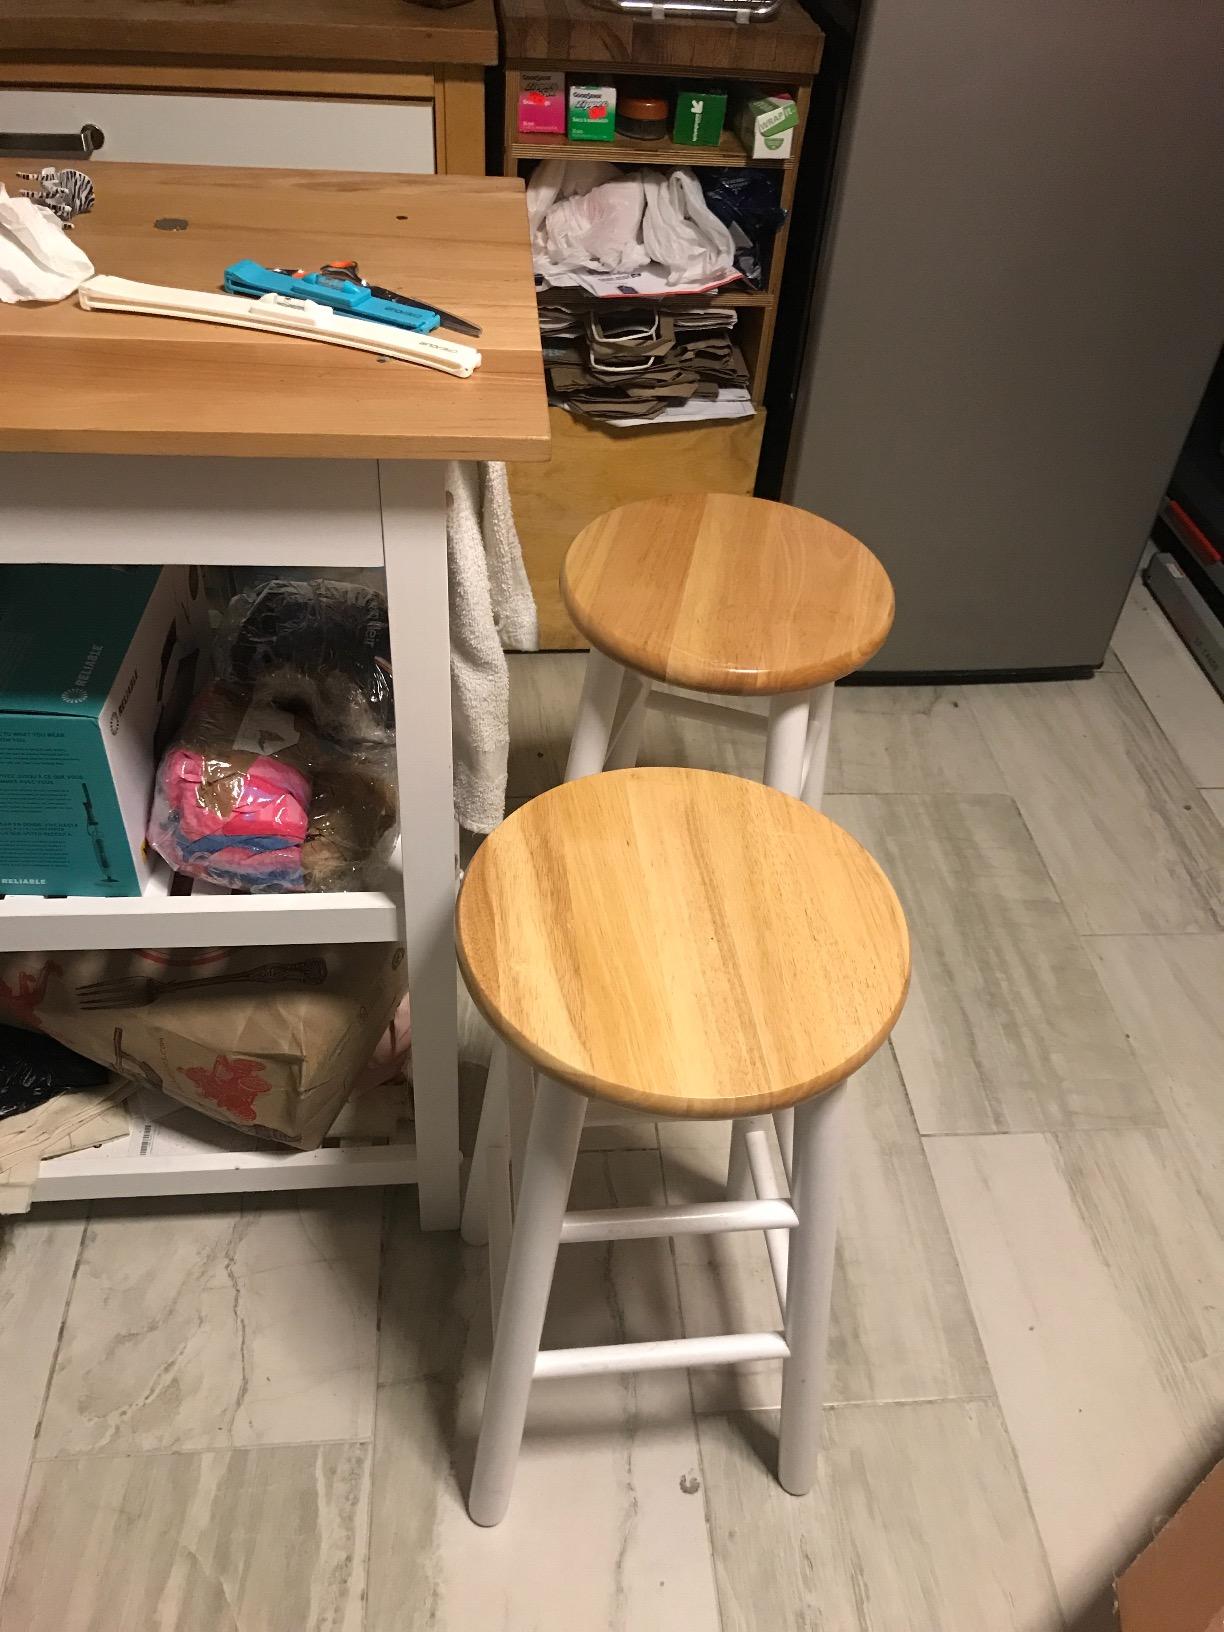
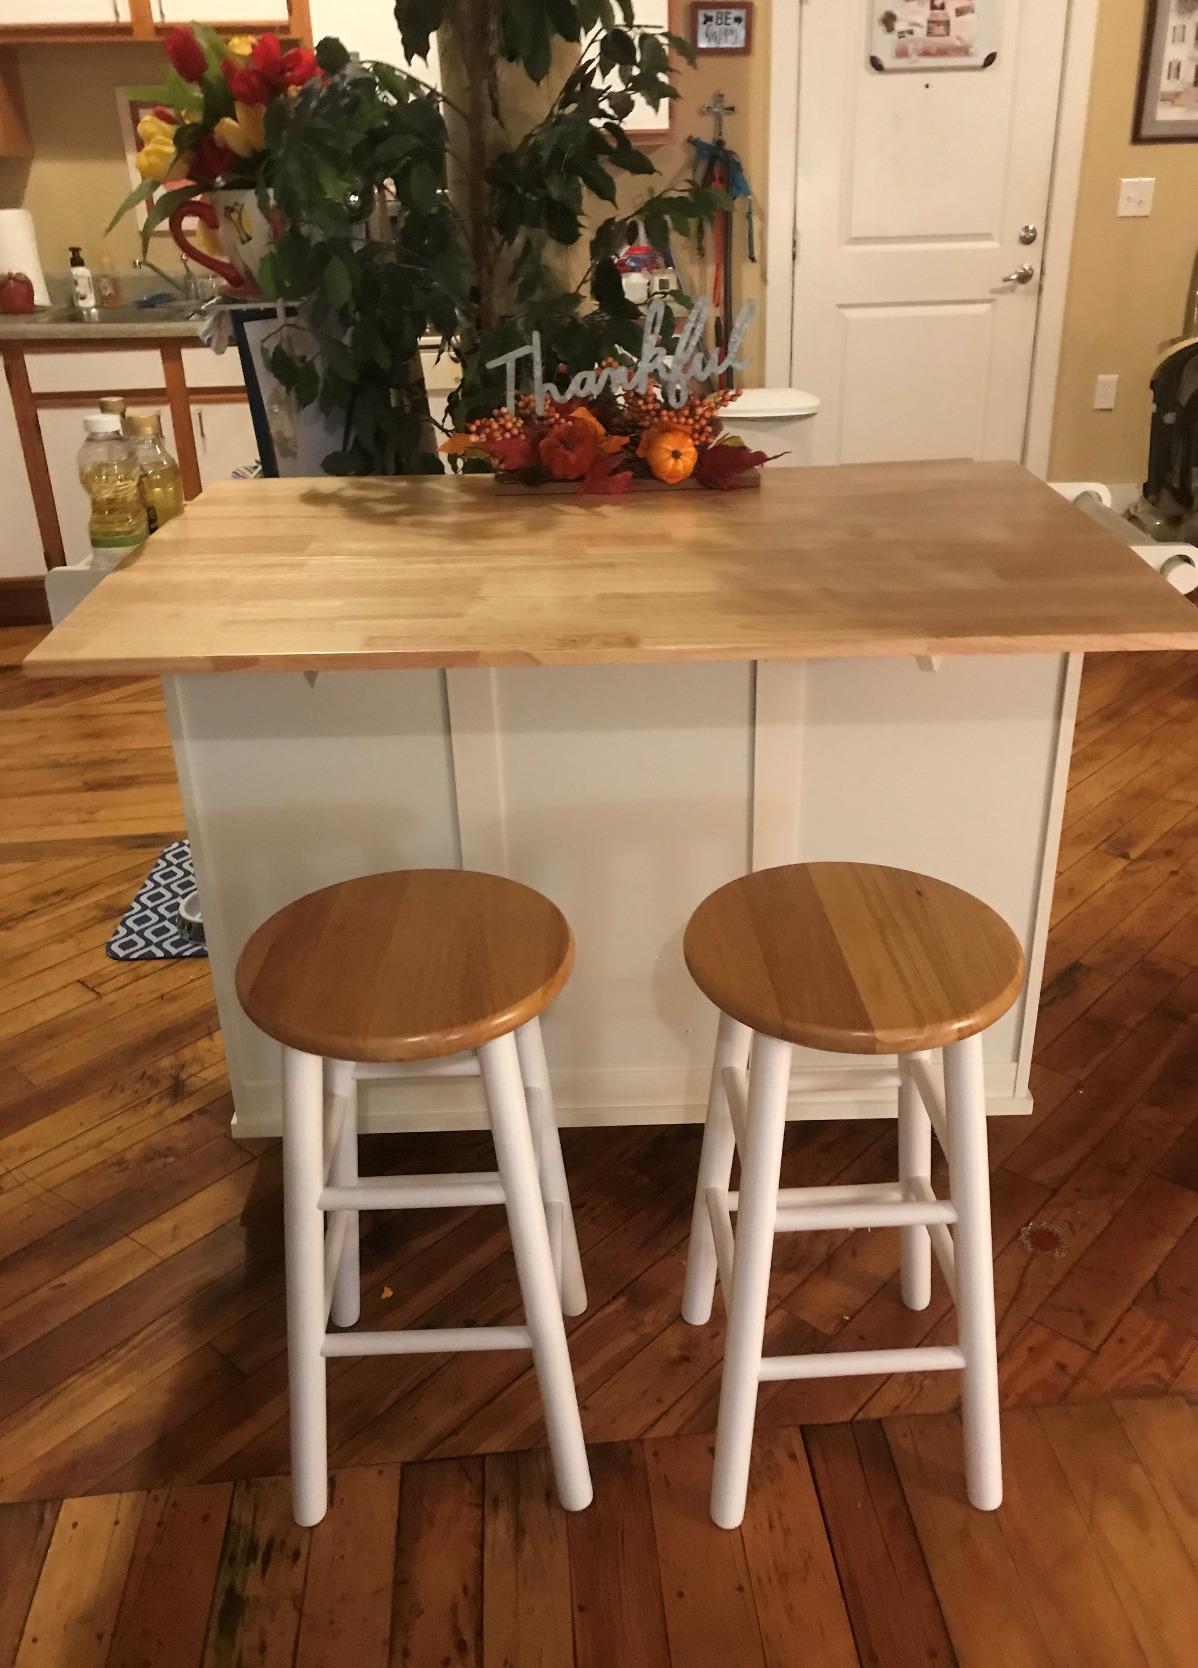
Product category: stool
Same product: yes